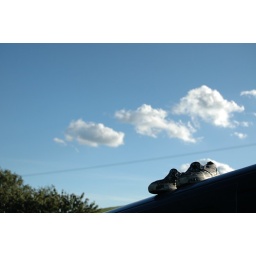
shoes in the sky